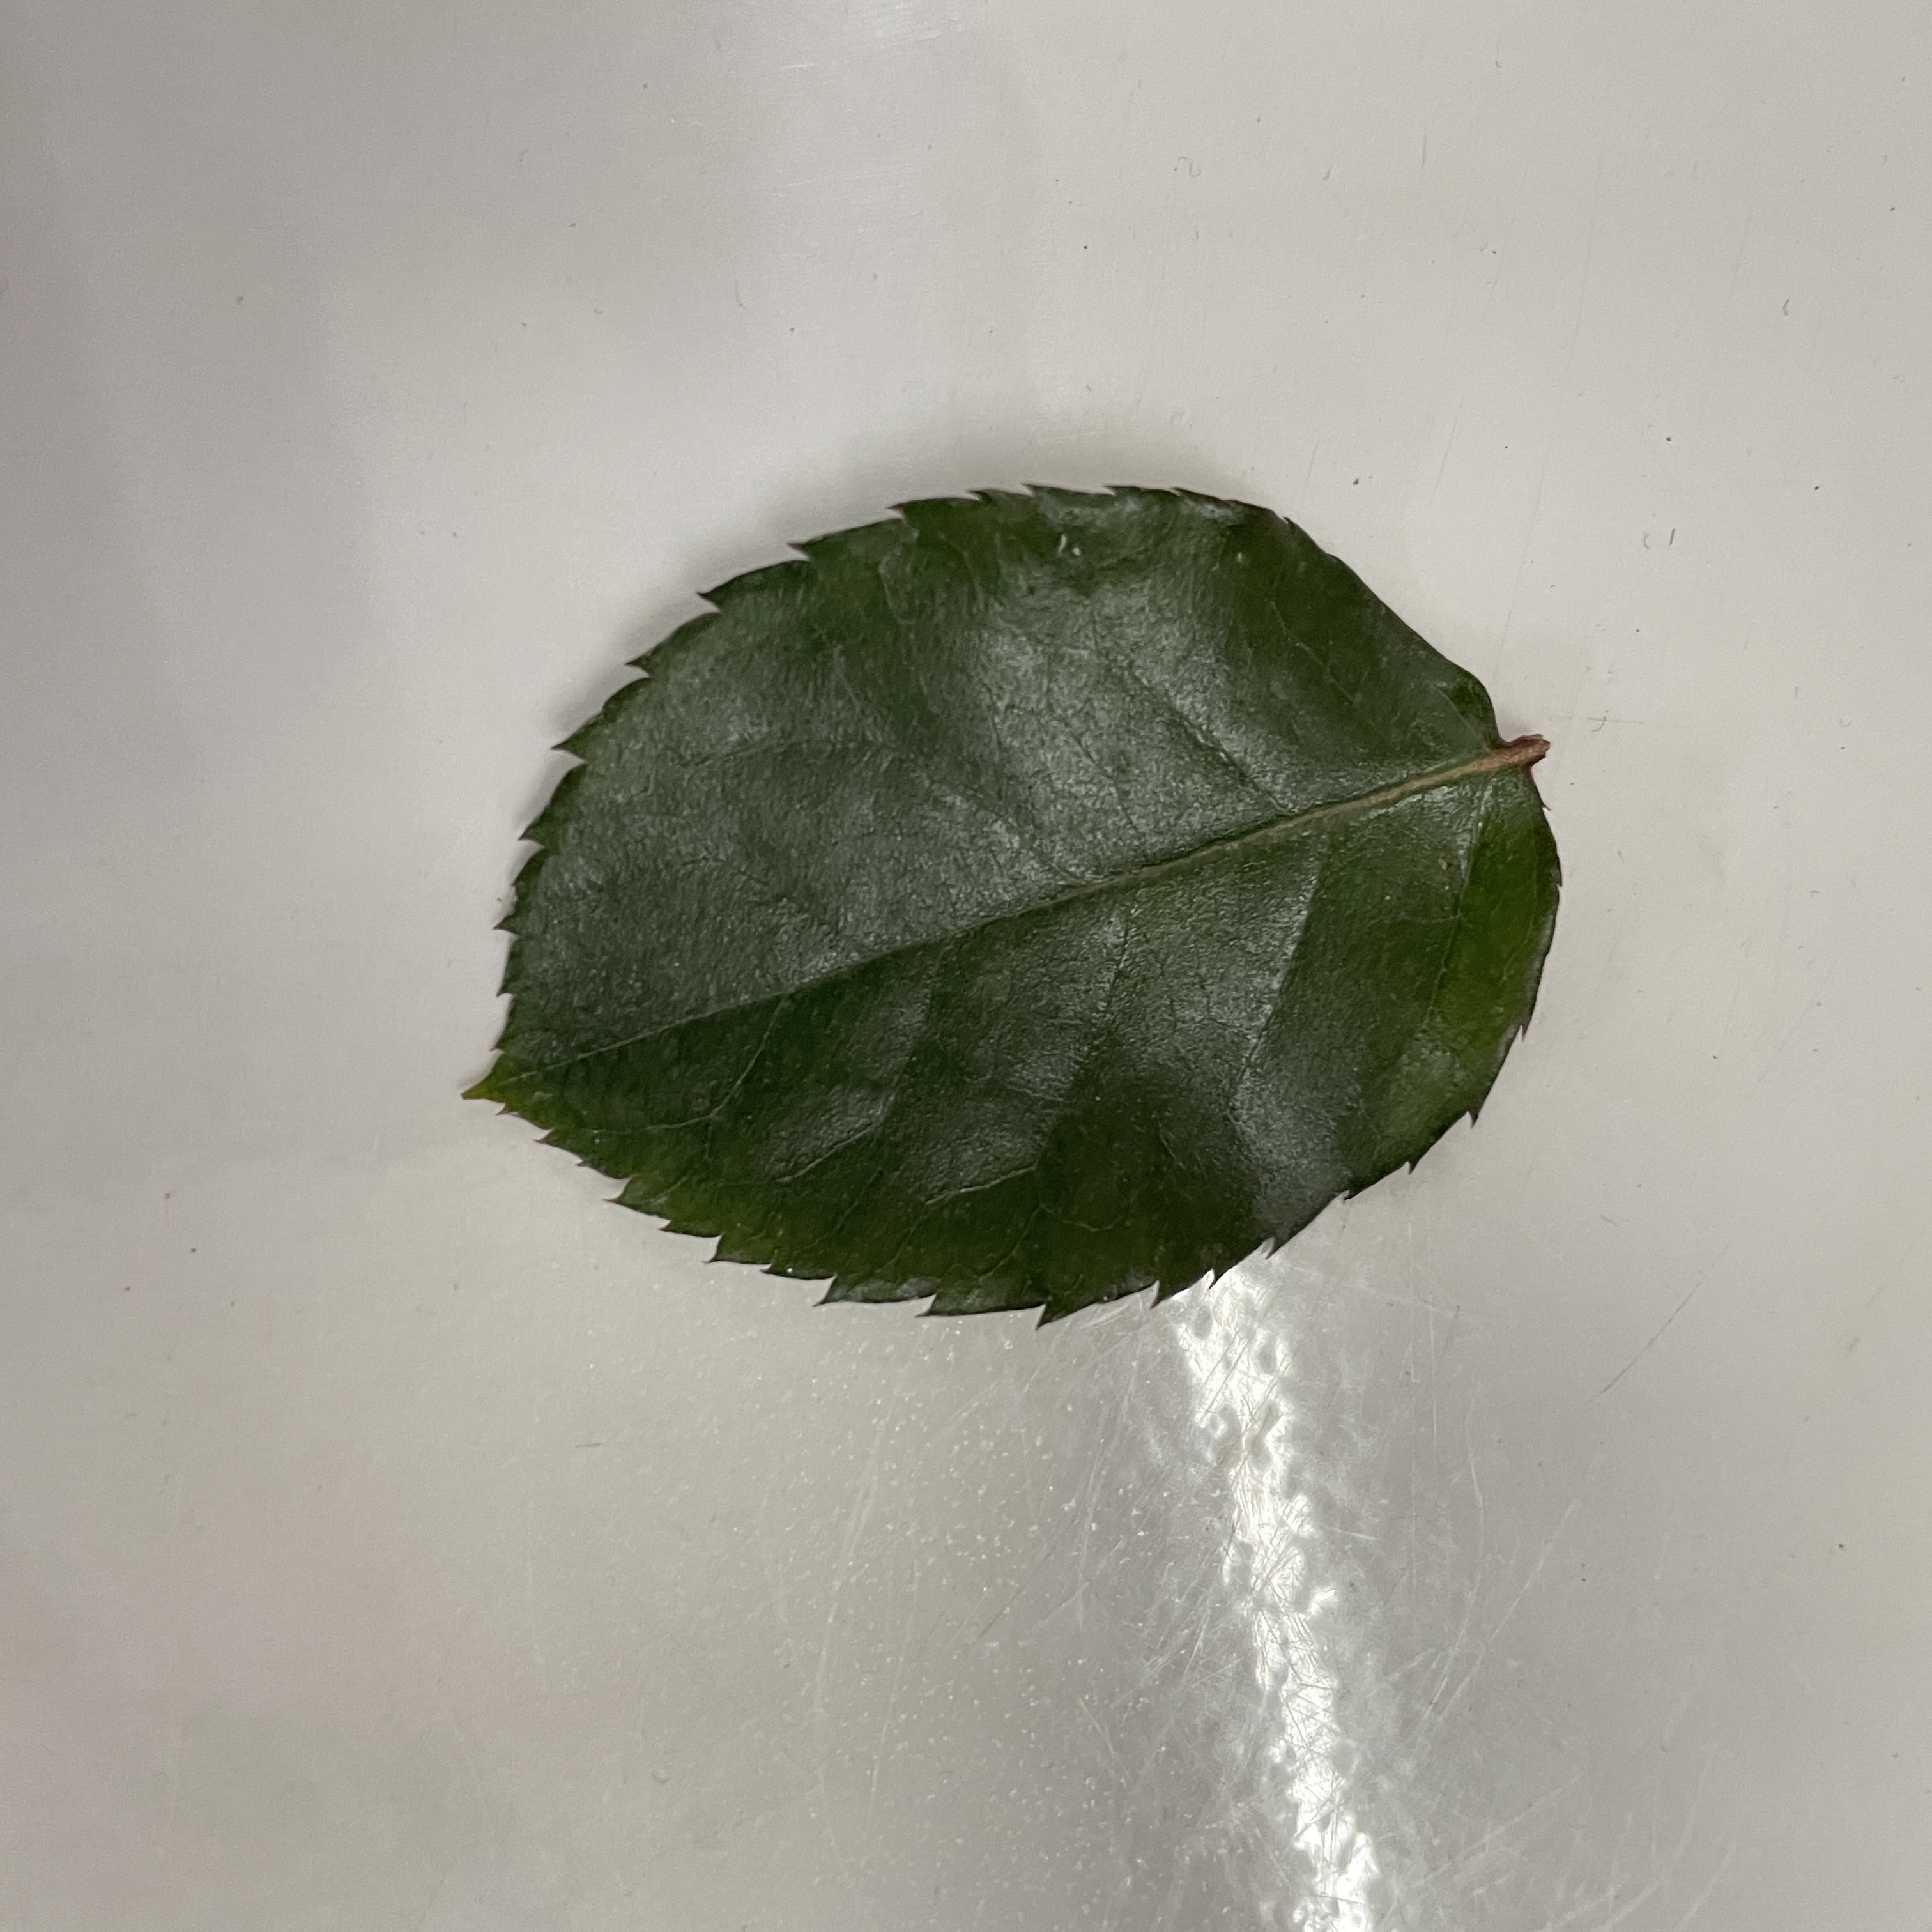
Label: Healthy Leaf